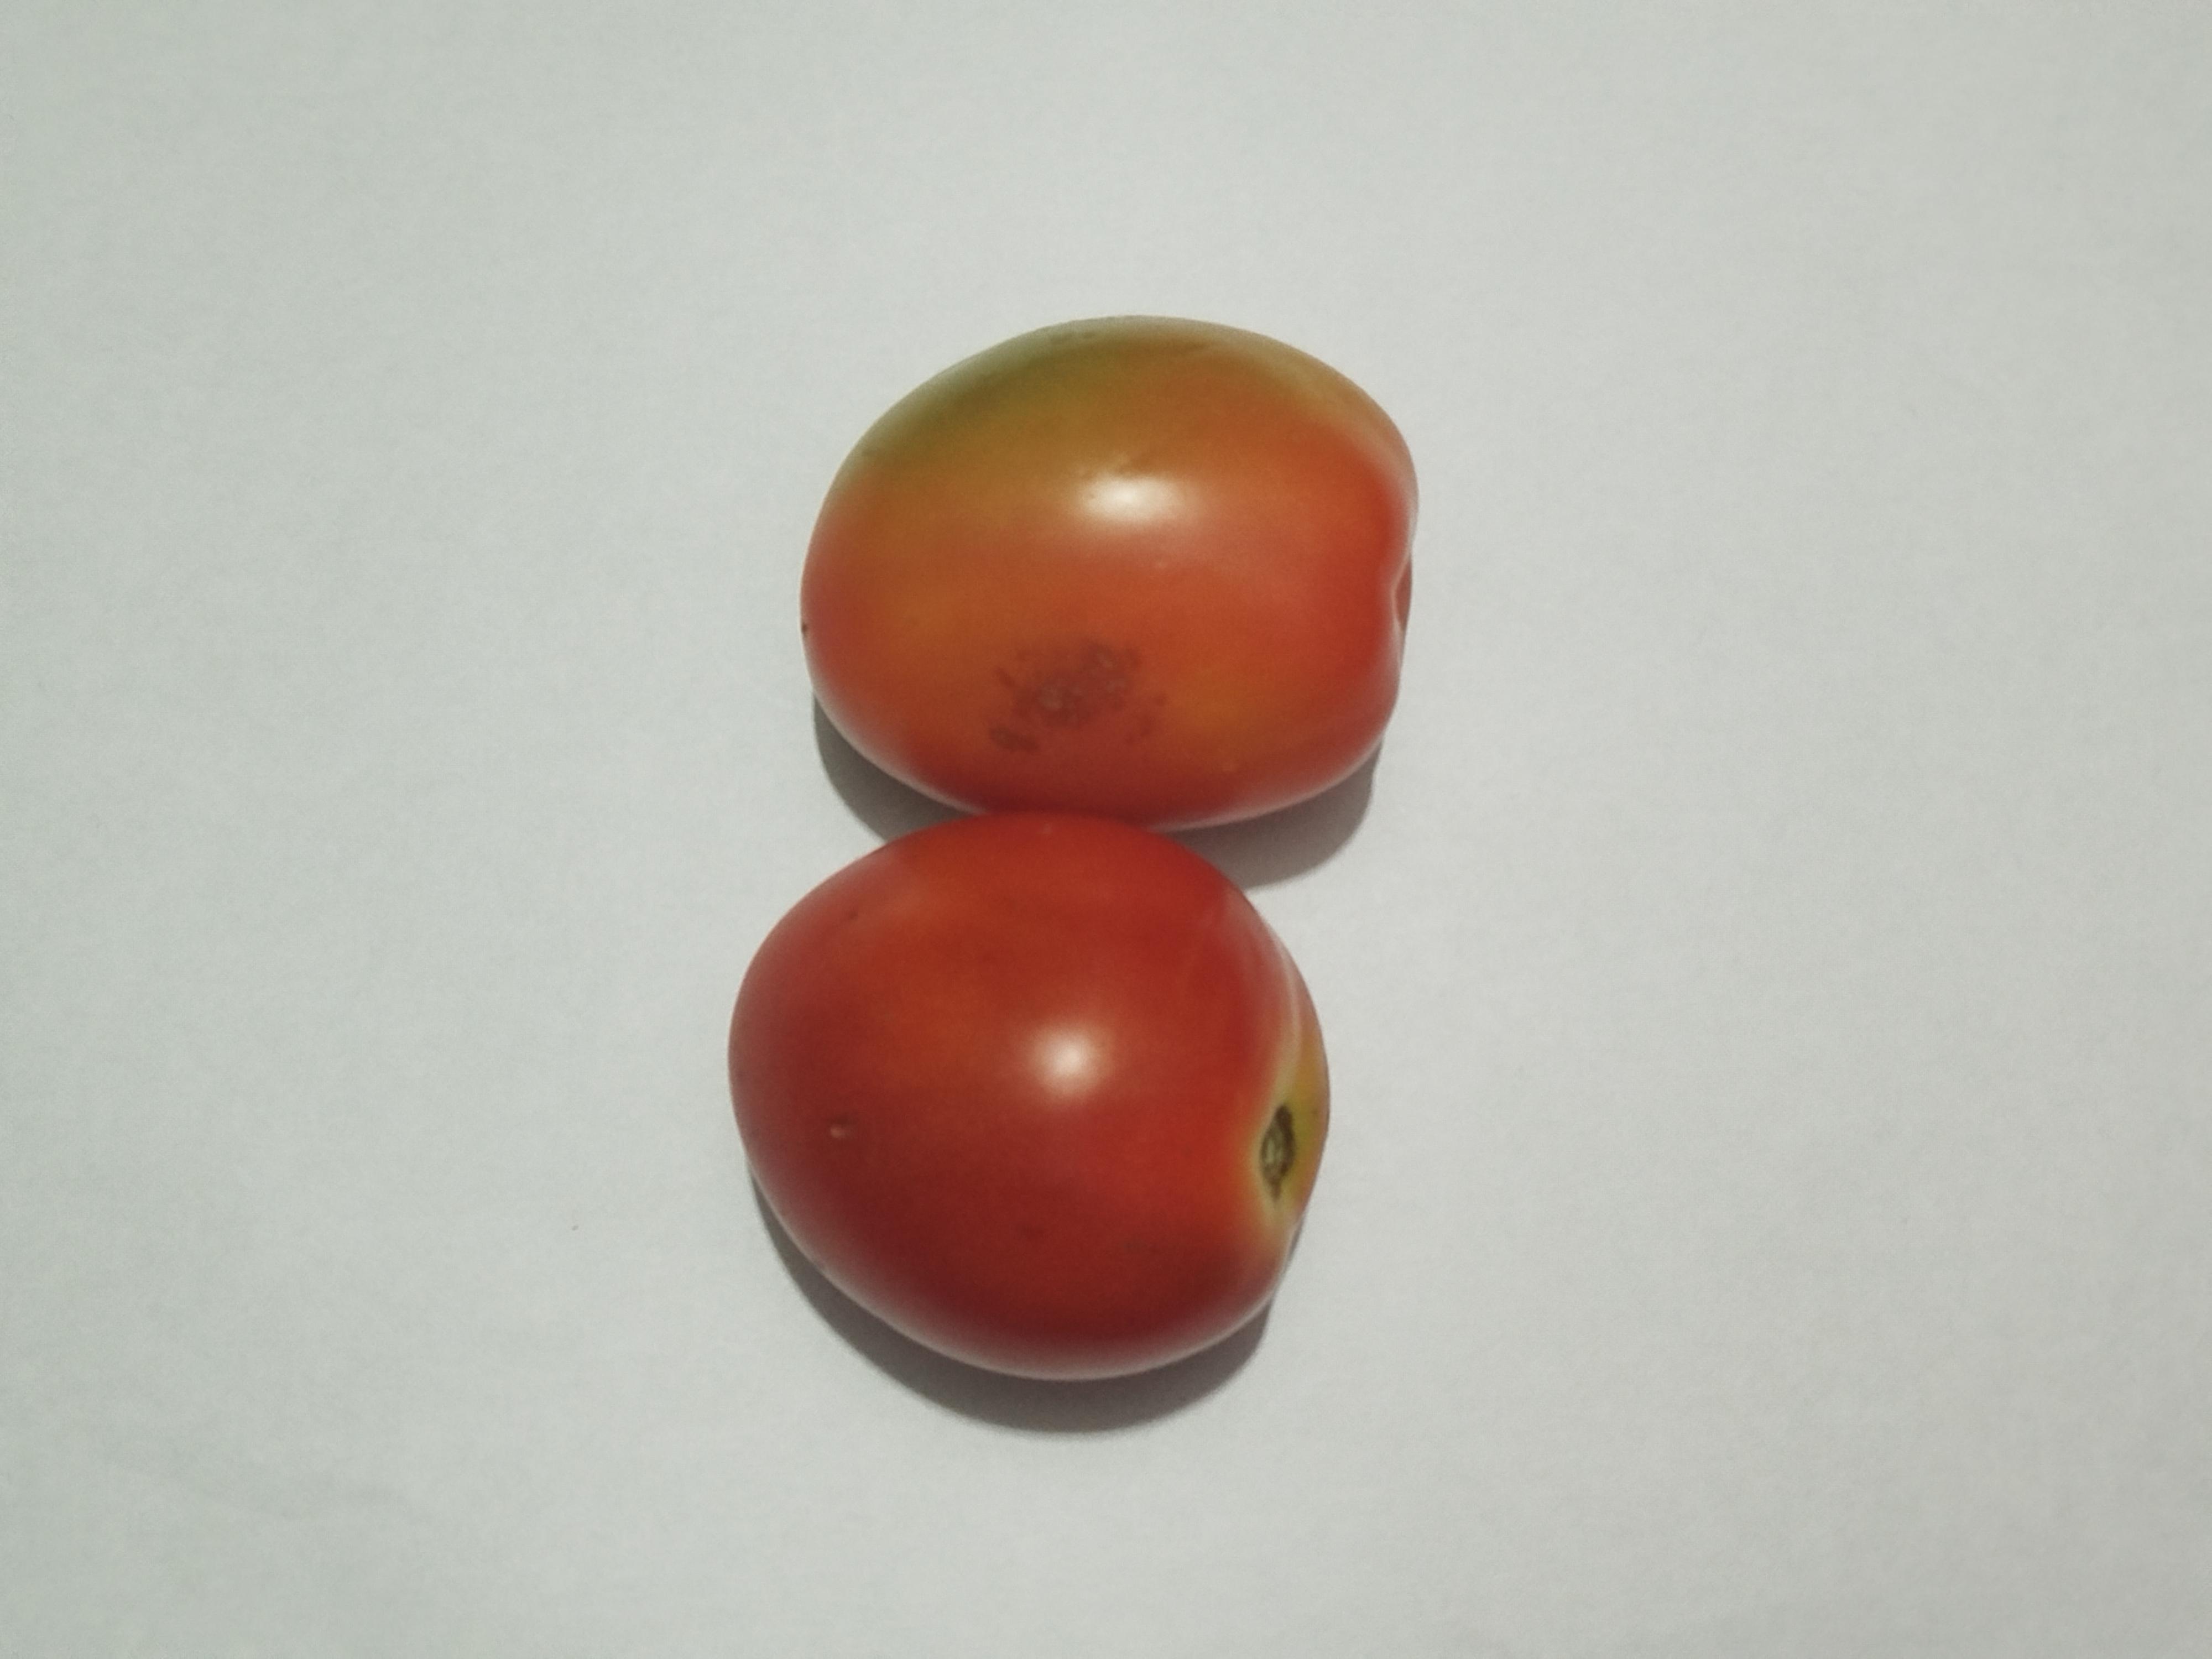
Label: Tomato